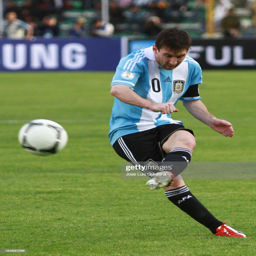
footballer shoots the ball with his left leg during a match as part of the 12th round for football world cup .